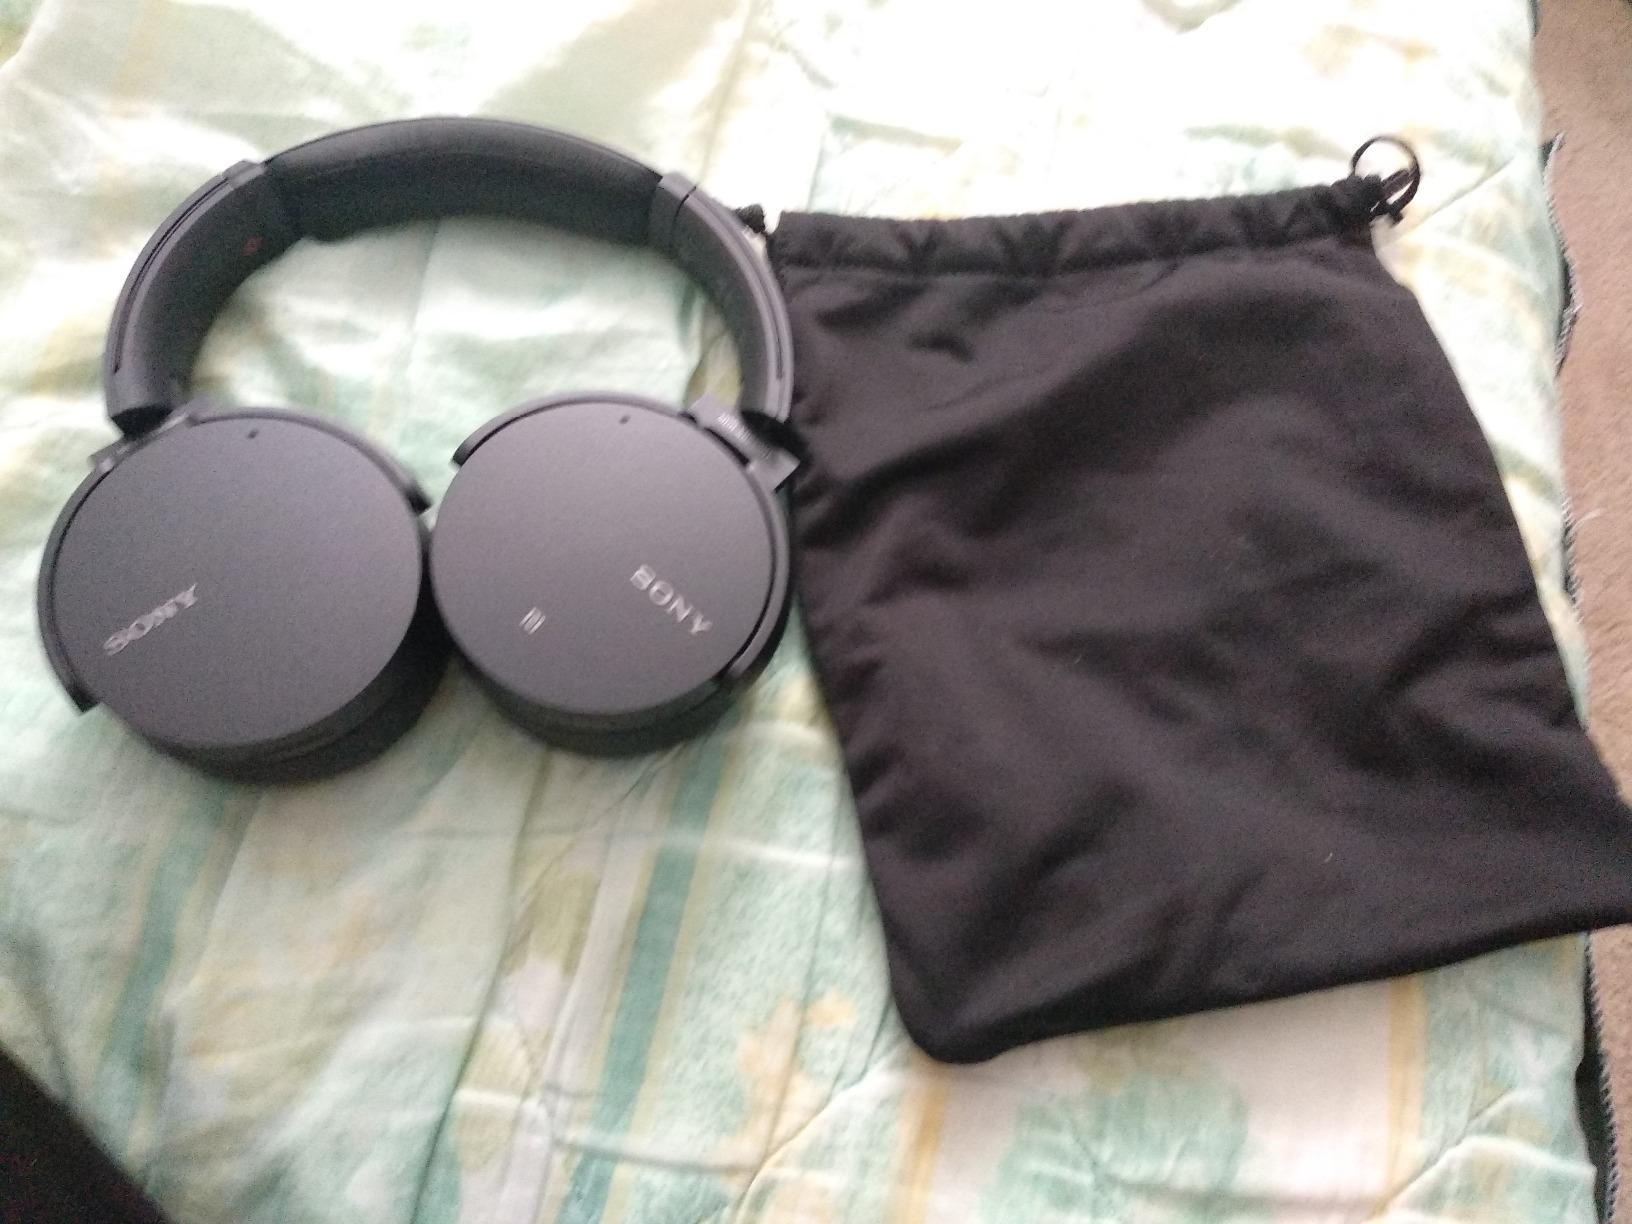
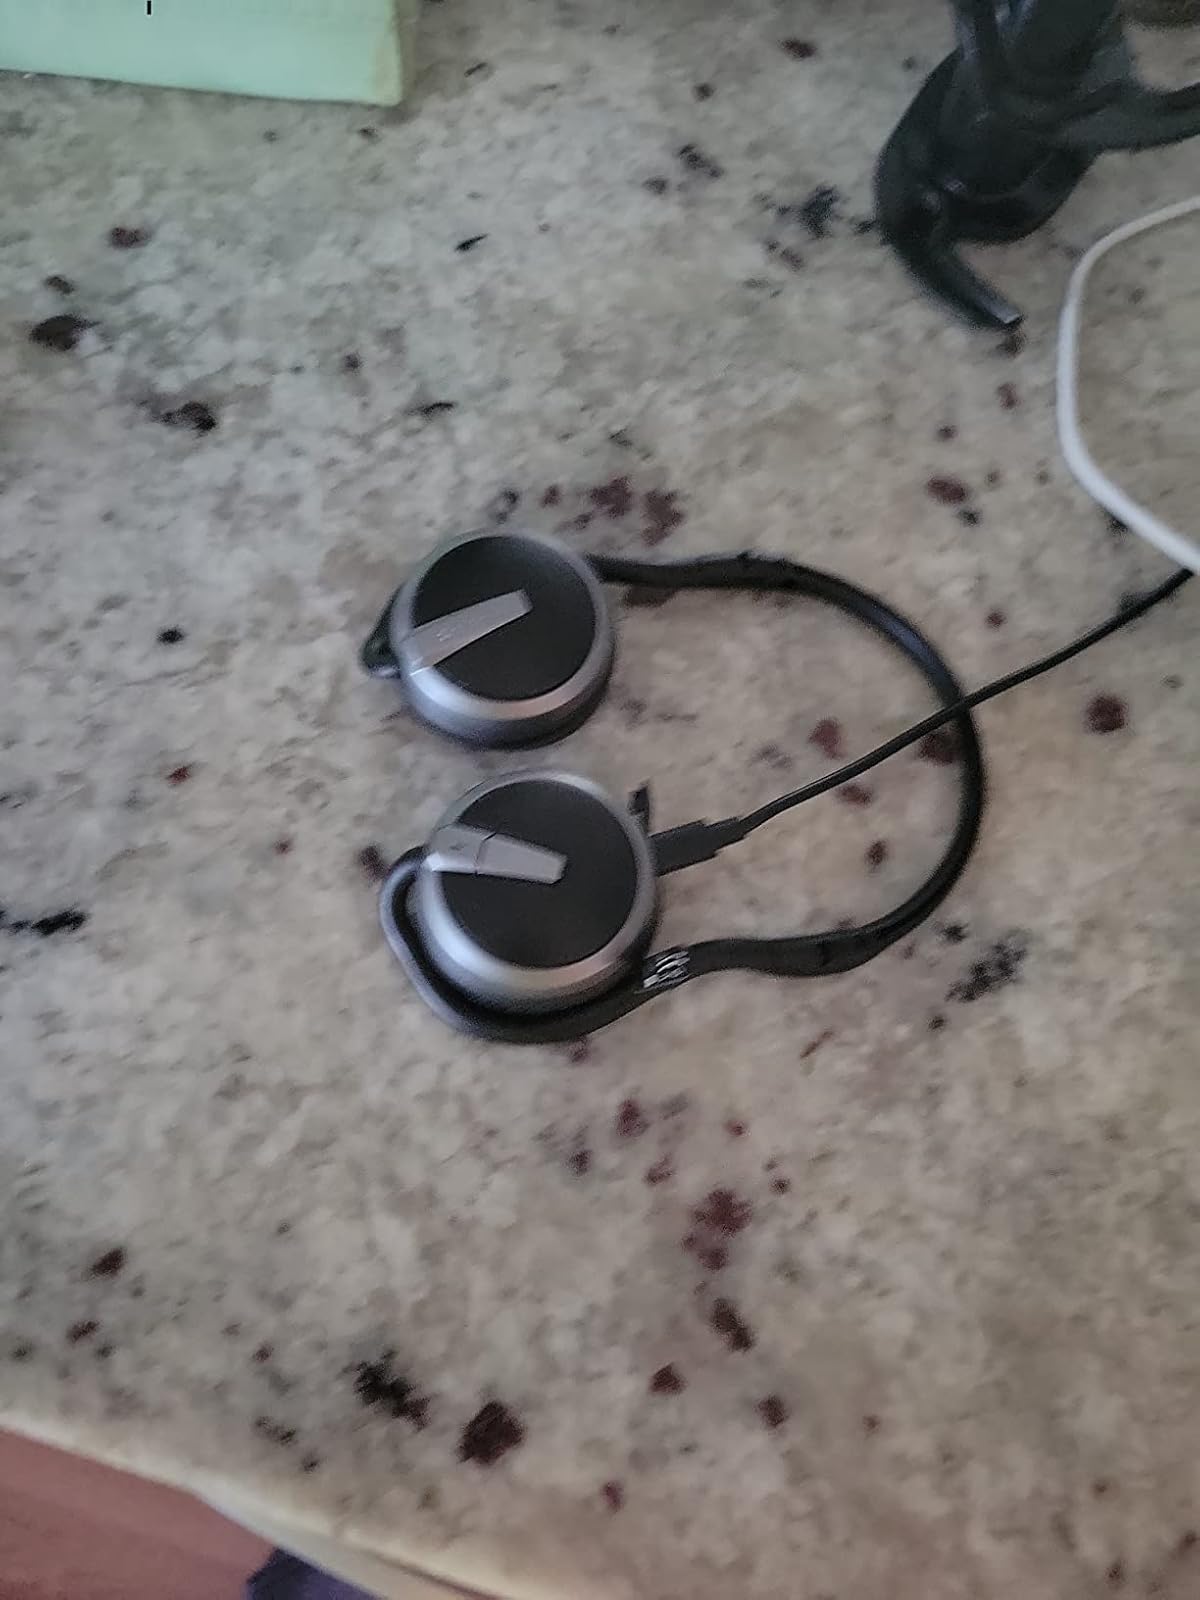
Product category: headphones
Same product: no